Pierre-François-Victor Foucault

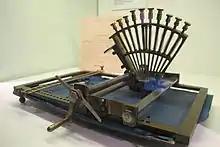

A pupil of the Institut National des Jeunes Aveugles, Foucault married Thérèse-Adèle Husson, a blind author, in 1826. This marriage gave birth to two daughters. After his wife's death in 1831, following a fire, he married a seamstress (non blind) in 1832, Adélaïde Louise Juteau. This allowed him to become a resident of the Quinze-Vingts (marriages between blind people were prohibited), which gave him the financial possibility to collaborate with Louis Braille.